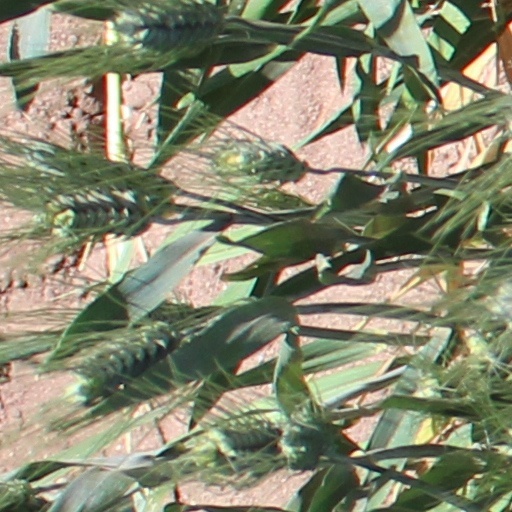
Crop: wheat